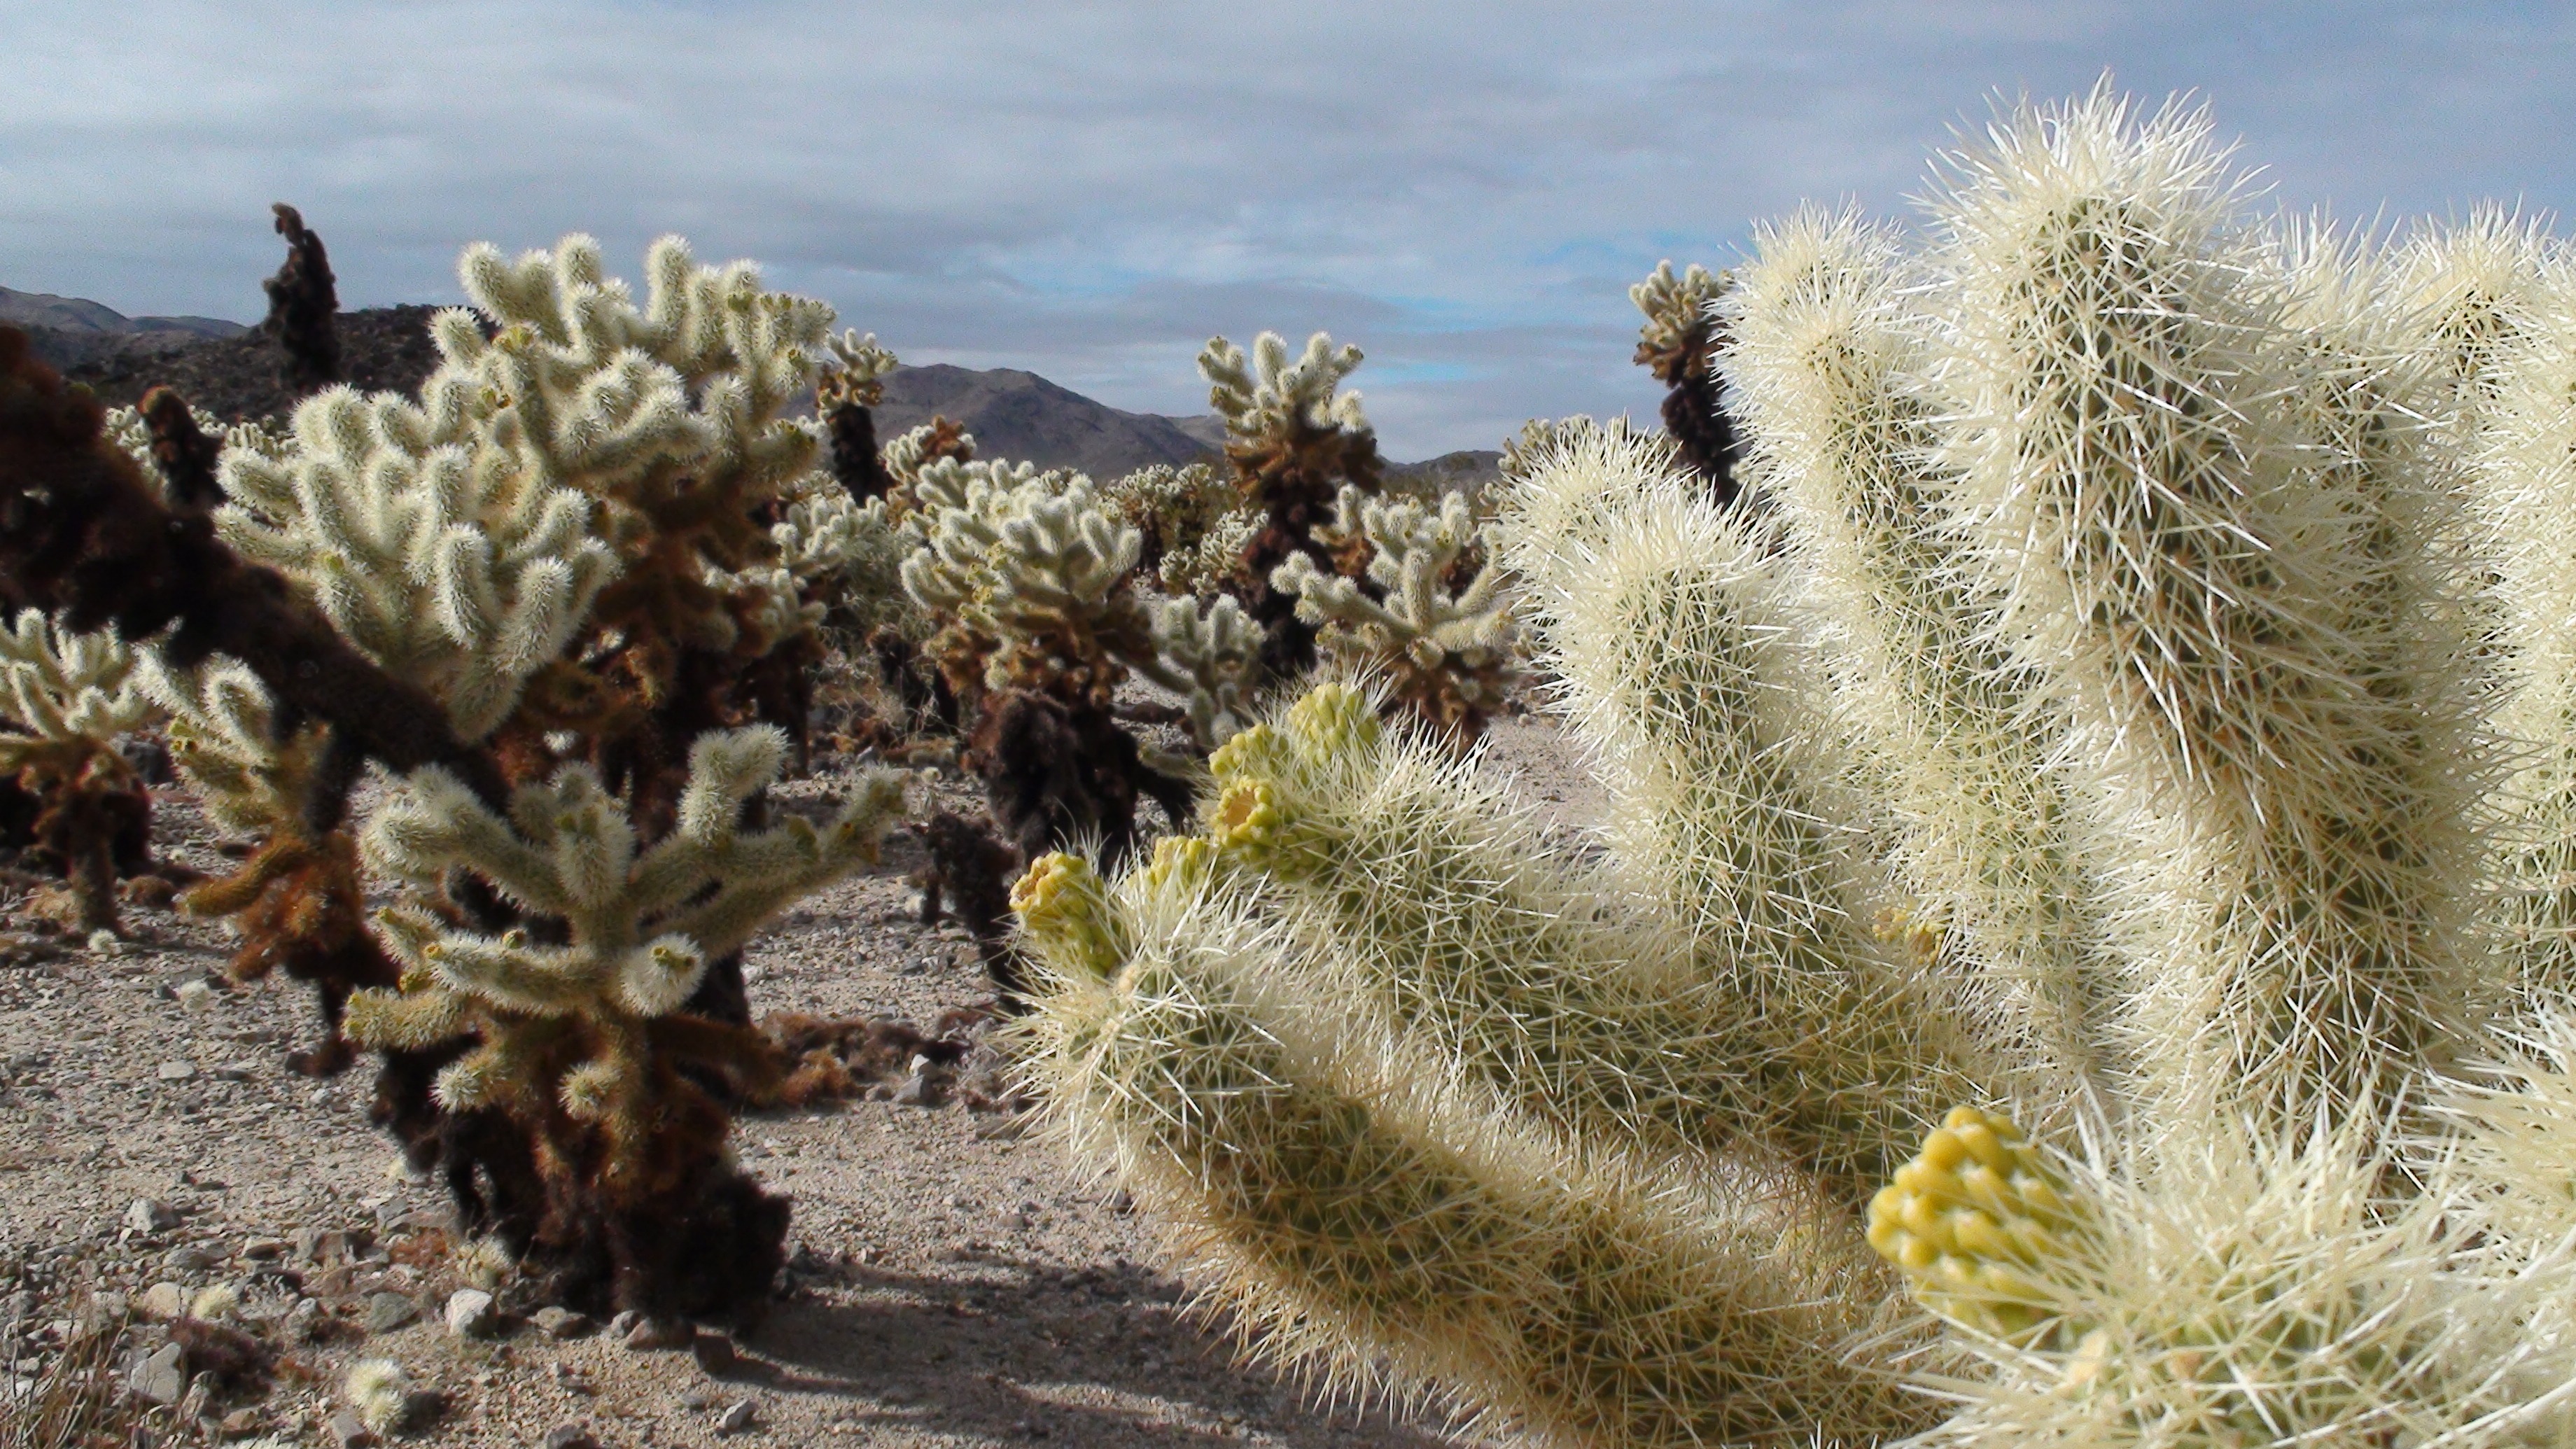
spiky, cactus, plant, desert, flower, frost, botany, flora, california, thorns, nevada, caryophyllales, death valley, flowering plant, prickly pear, grass family, land plant, thorns spines and prickles, hedgehog cactus, nopal, barbary fig, bear cactus